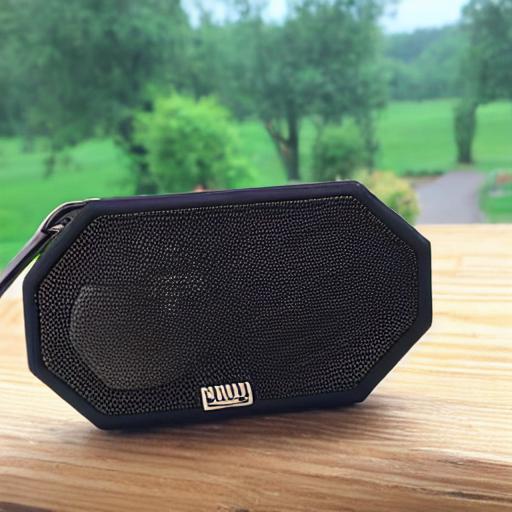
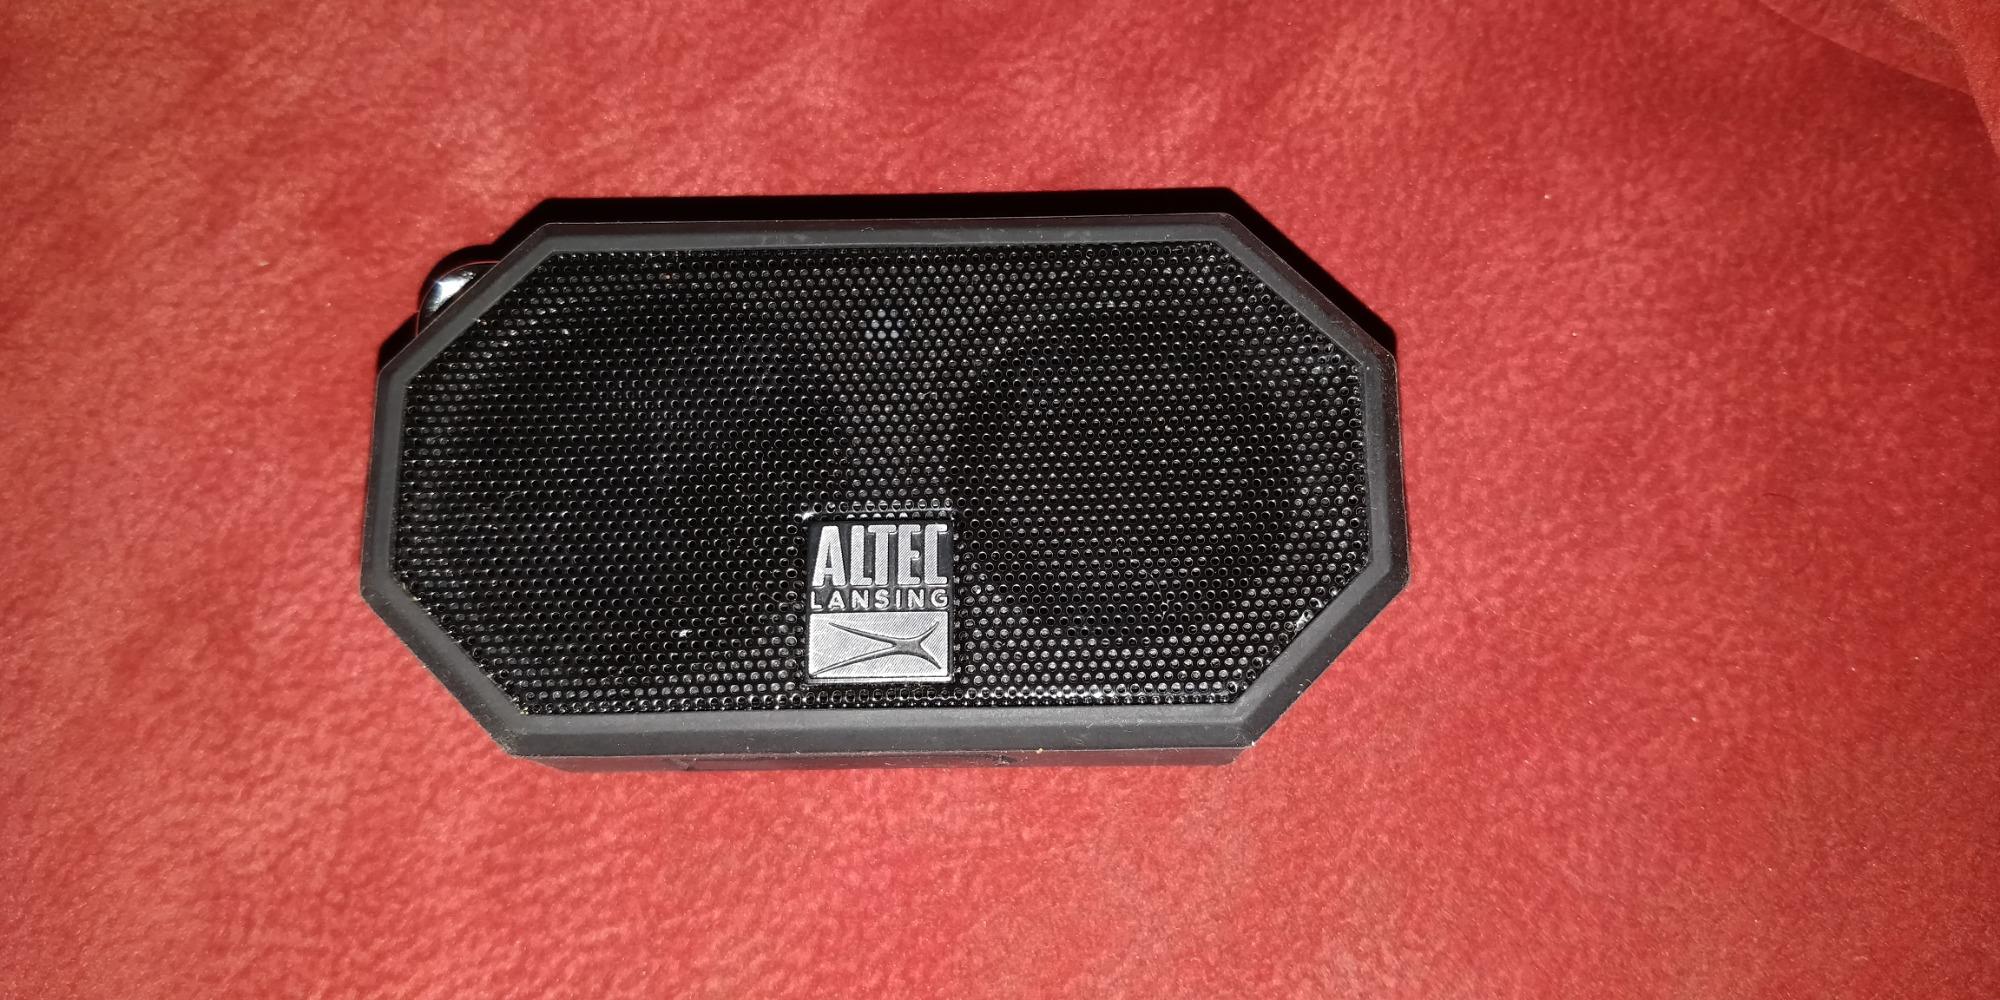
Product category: speaker
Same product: no